War Emblem

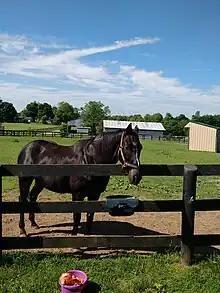

War Emblem (February 20, 1999 – March 11, 2020) was a champion American Thoroughbred racehorse who won the 2002 Kentucky Derby and Preakness Stakes and was later exported to Japan as a breeding stallion.